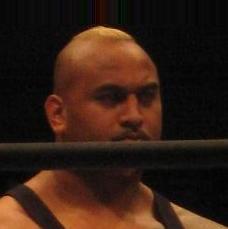
Age: 31